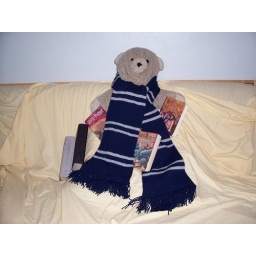
HP books and ravenclaw scarf modelled by my bear Kat scarf made with nashua wool approx 8 ft long